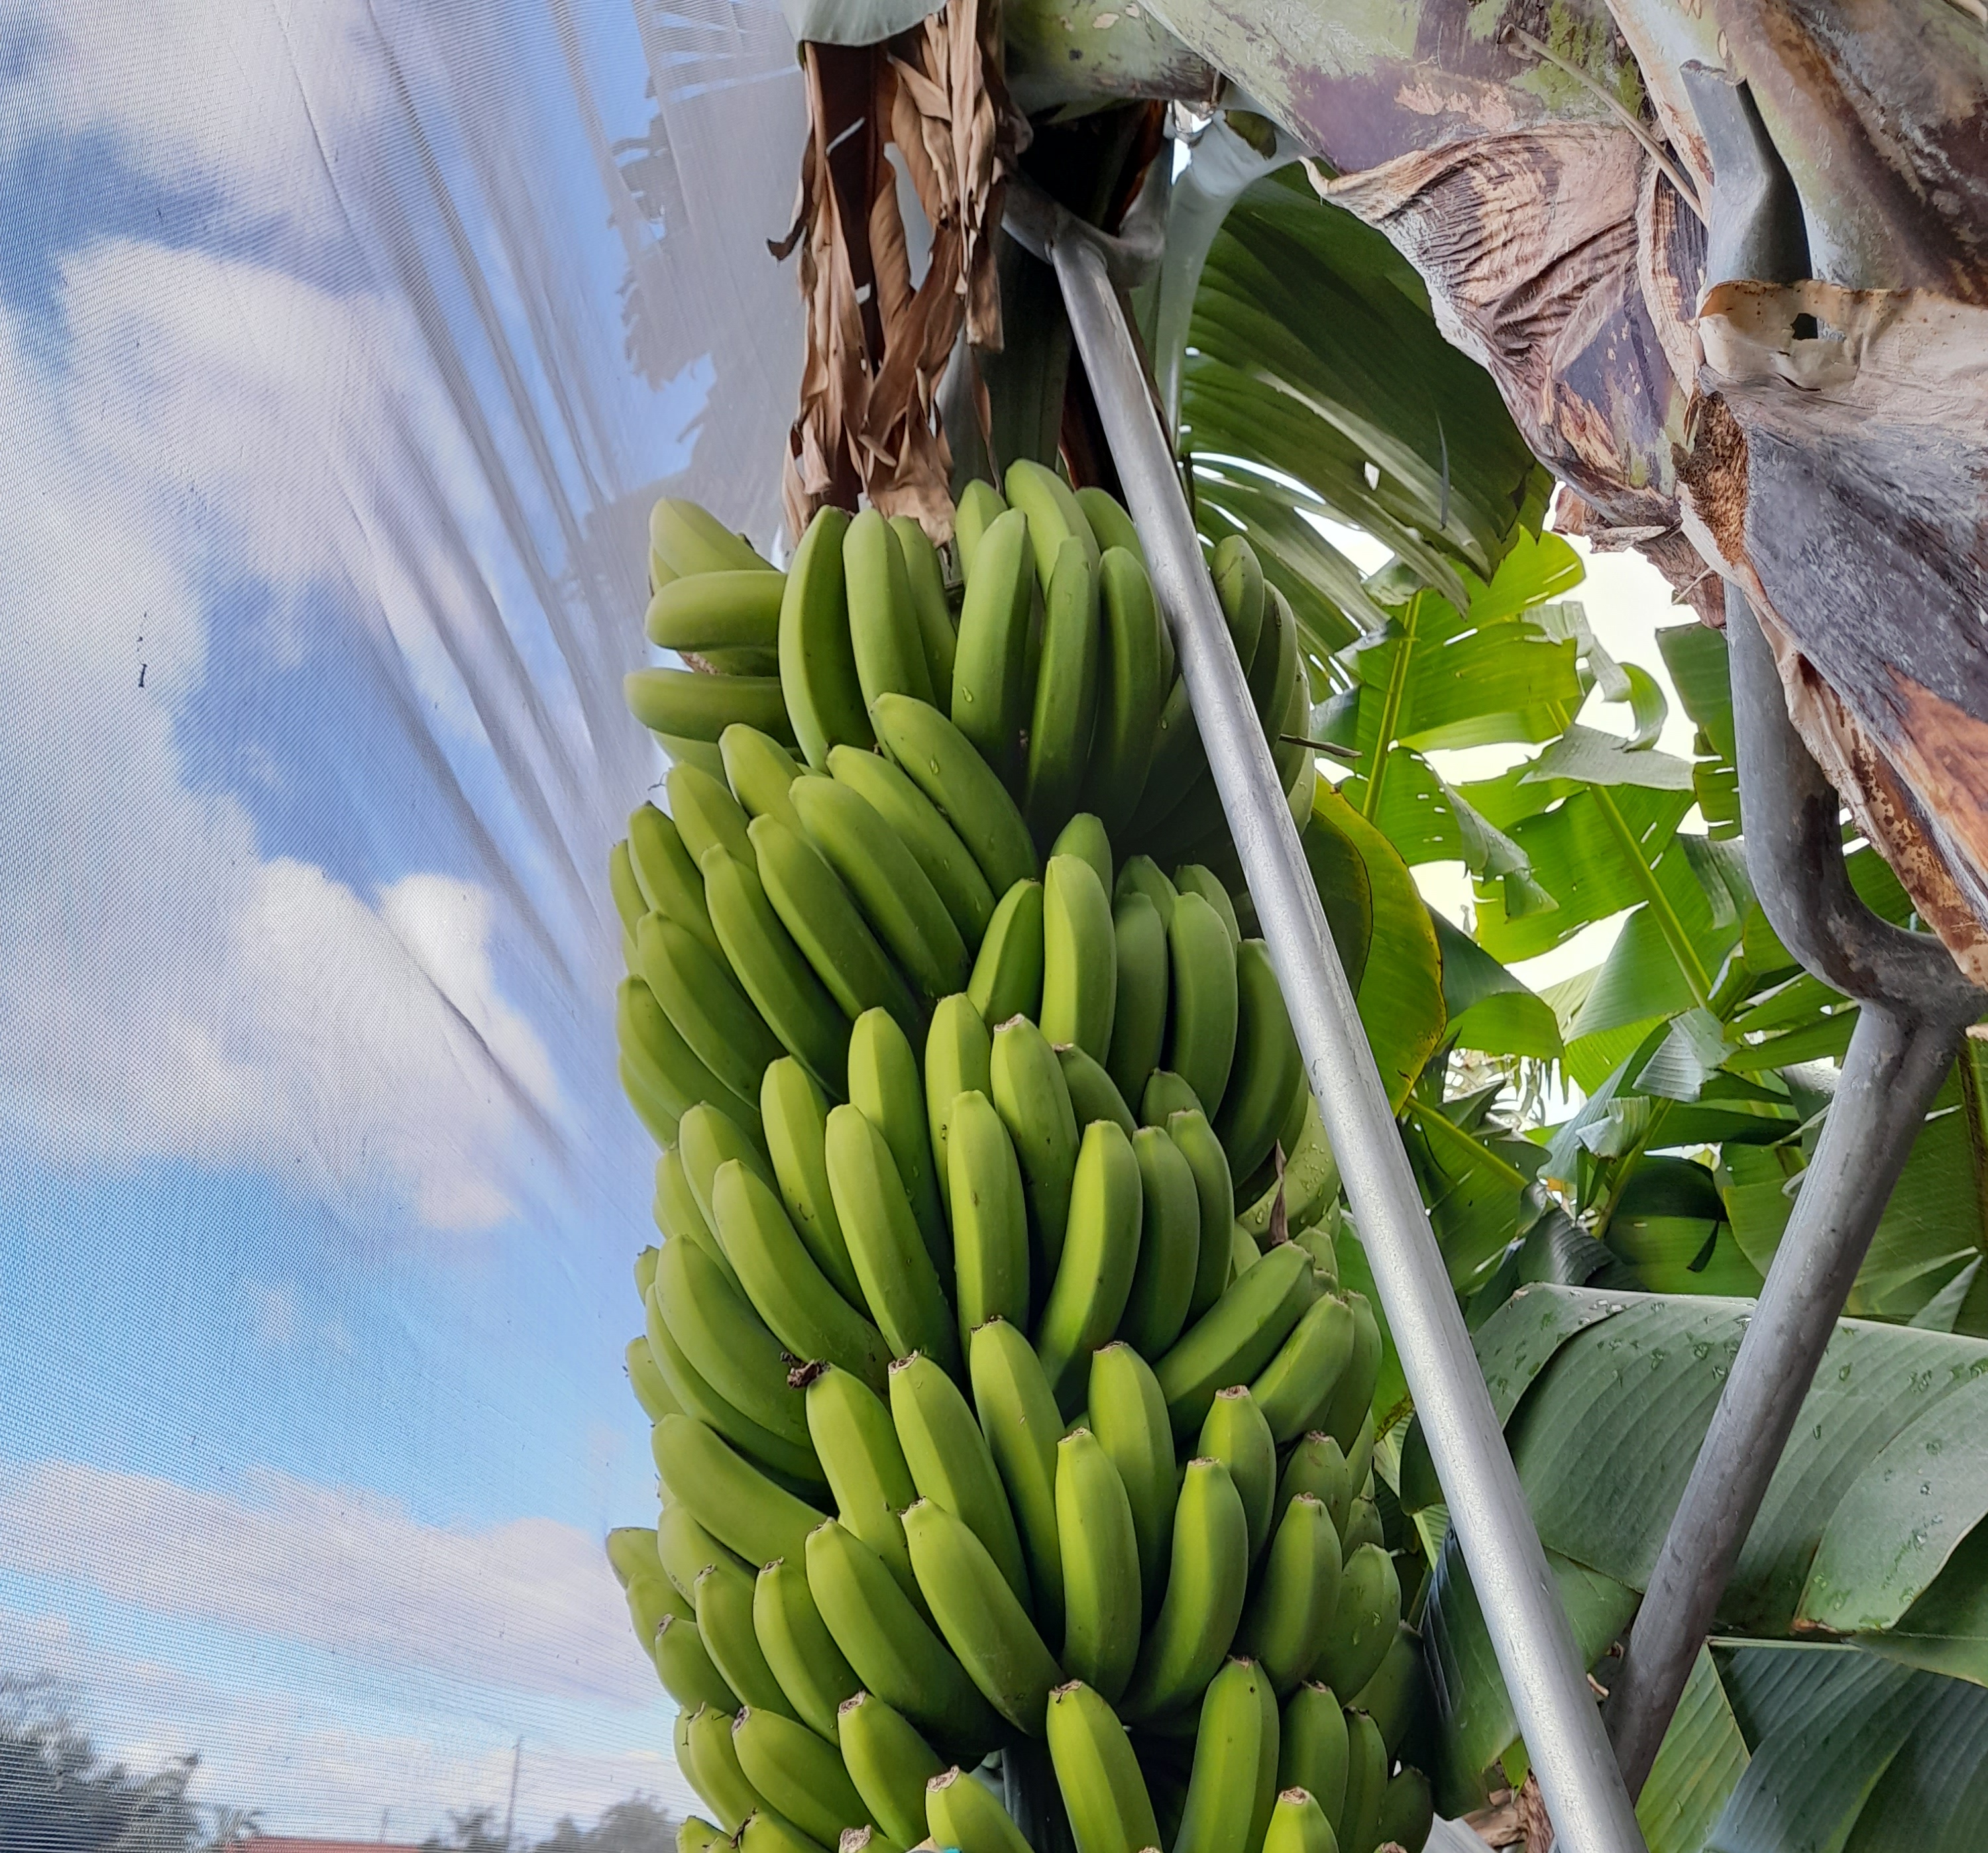
Label: Cut